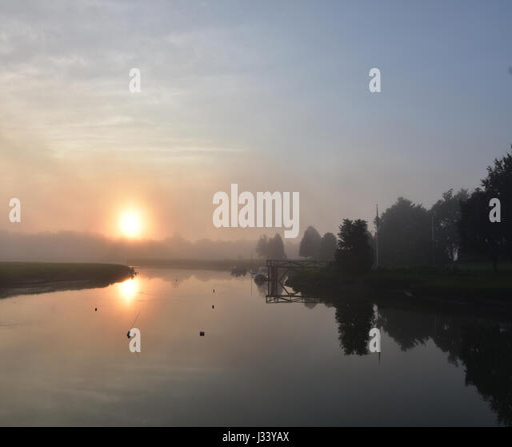
sun reflecting on a foggy morning